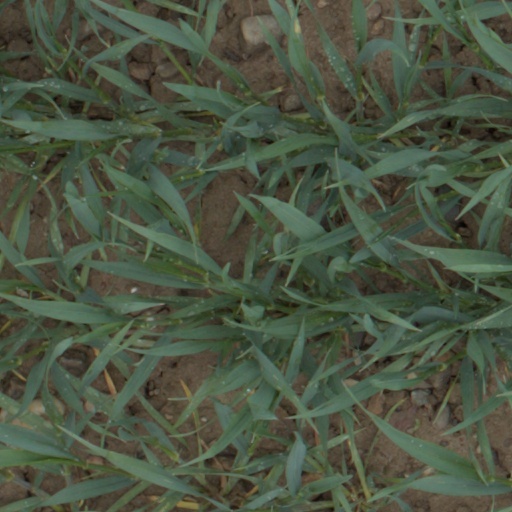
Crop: wheat